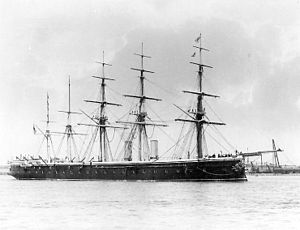
HMS Minotaur (1863)
Minotaur fotograferet omkring 1875
Minotaur fotograferet omkring 1875
Panserskibet HMS Minotaur indgik i en serie på tre skibe til den britiske flåde. Skibene var planlagt som 50-kanoners pansrede fregatter, en lidt forvirrende betegnelse i betragtning af, at de var langt større og kraftigere end de forudgående linjeskibe.